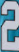
Number: 2